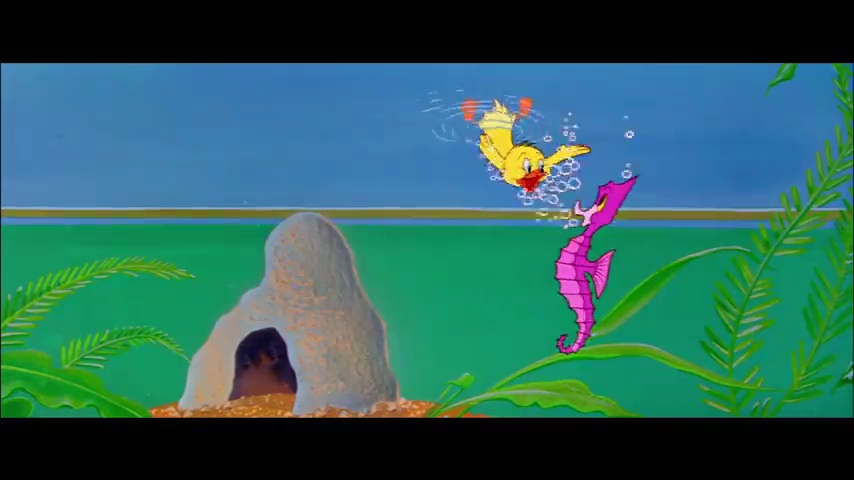
Portrait style: Cartoon Portrait